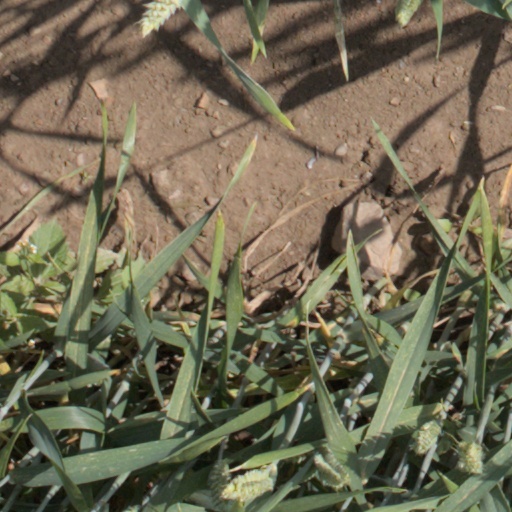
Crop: wheat